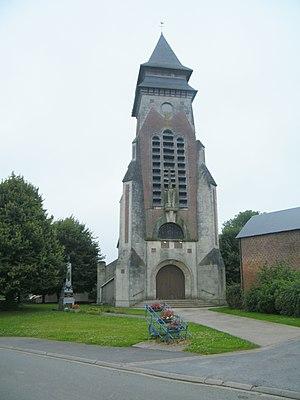
Eglise.
Lesbœufs est une commune française située dans le département de la Somme, en région Hauts-de-France.